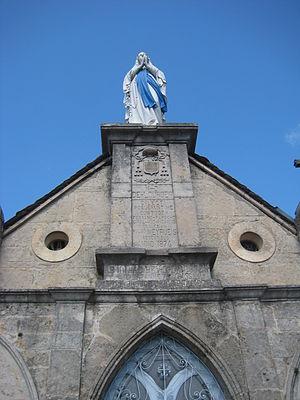
Statue de Notre-Dame du Rocher à Meyrueis (Lozère)
Meyrueis est une commune française située dans le département de la Lozère, en région Occitanie. Meyrueis est la commune la plus méridionale du département. Avant le 1ᵉʳ juillet 2017, elle était aussi la commune la plus vaste de la Lozère.